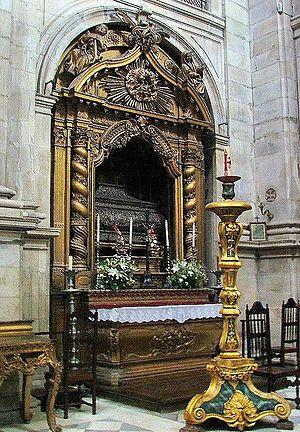
Thérèse de Portugal était reine de Léon en tant que première femme du roi Alphonse IX de León. Elle est l'aînée des filles de Sanche Ier et de Douce d'Aragon. Lorsque son mariage est annulé pour consanguinité, elle se retire dans un couvent. Elle est béatifiée en 1705.